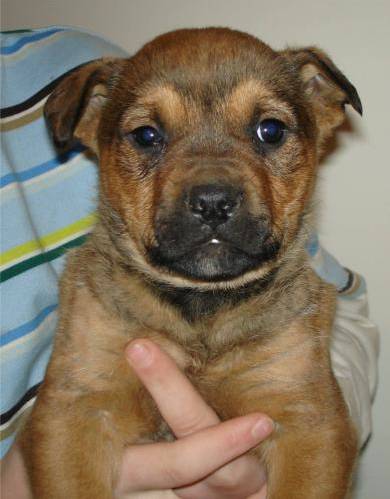
Label: dog